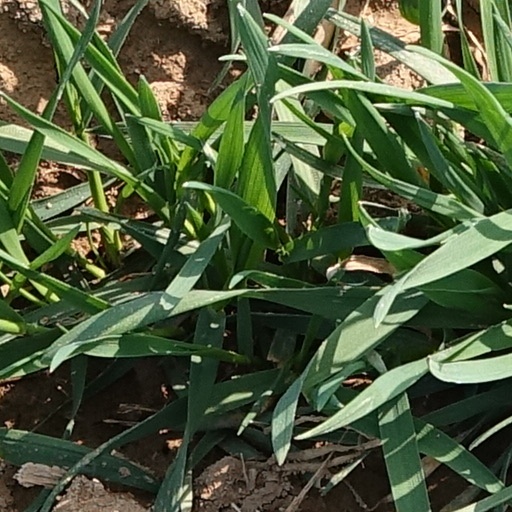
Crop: wheat